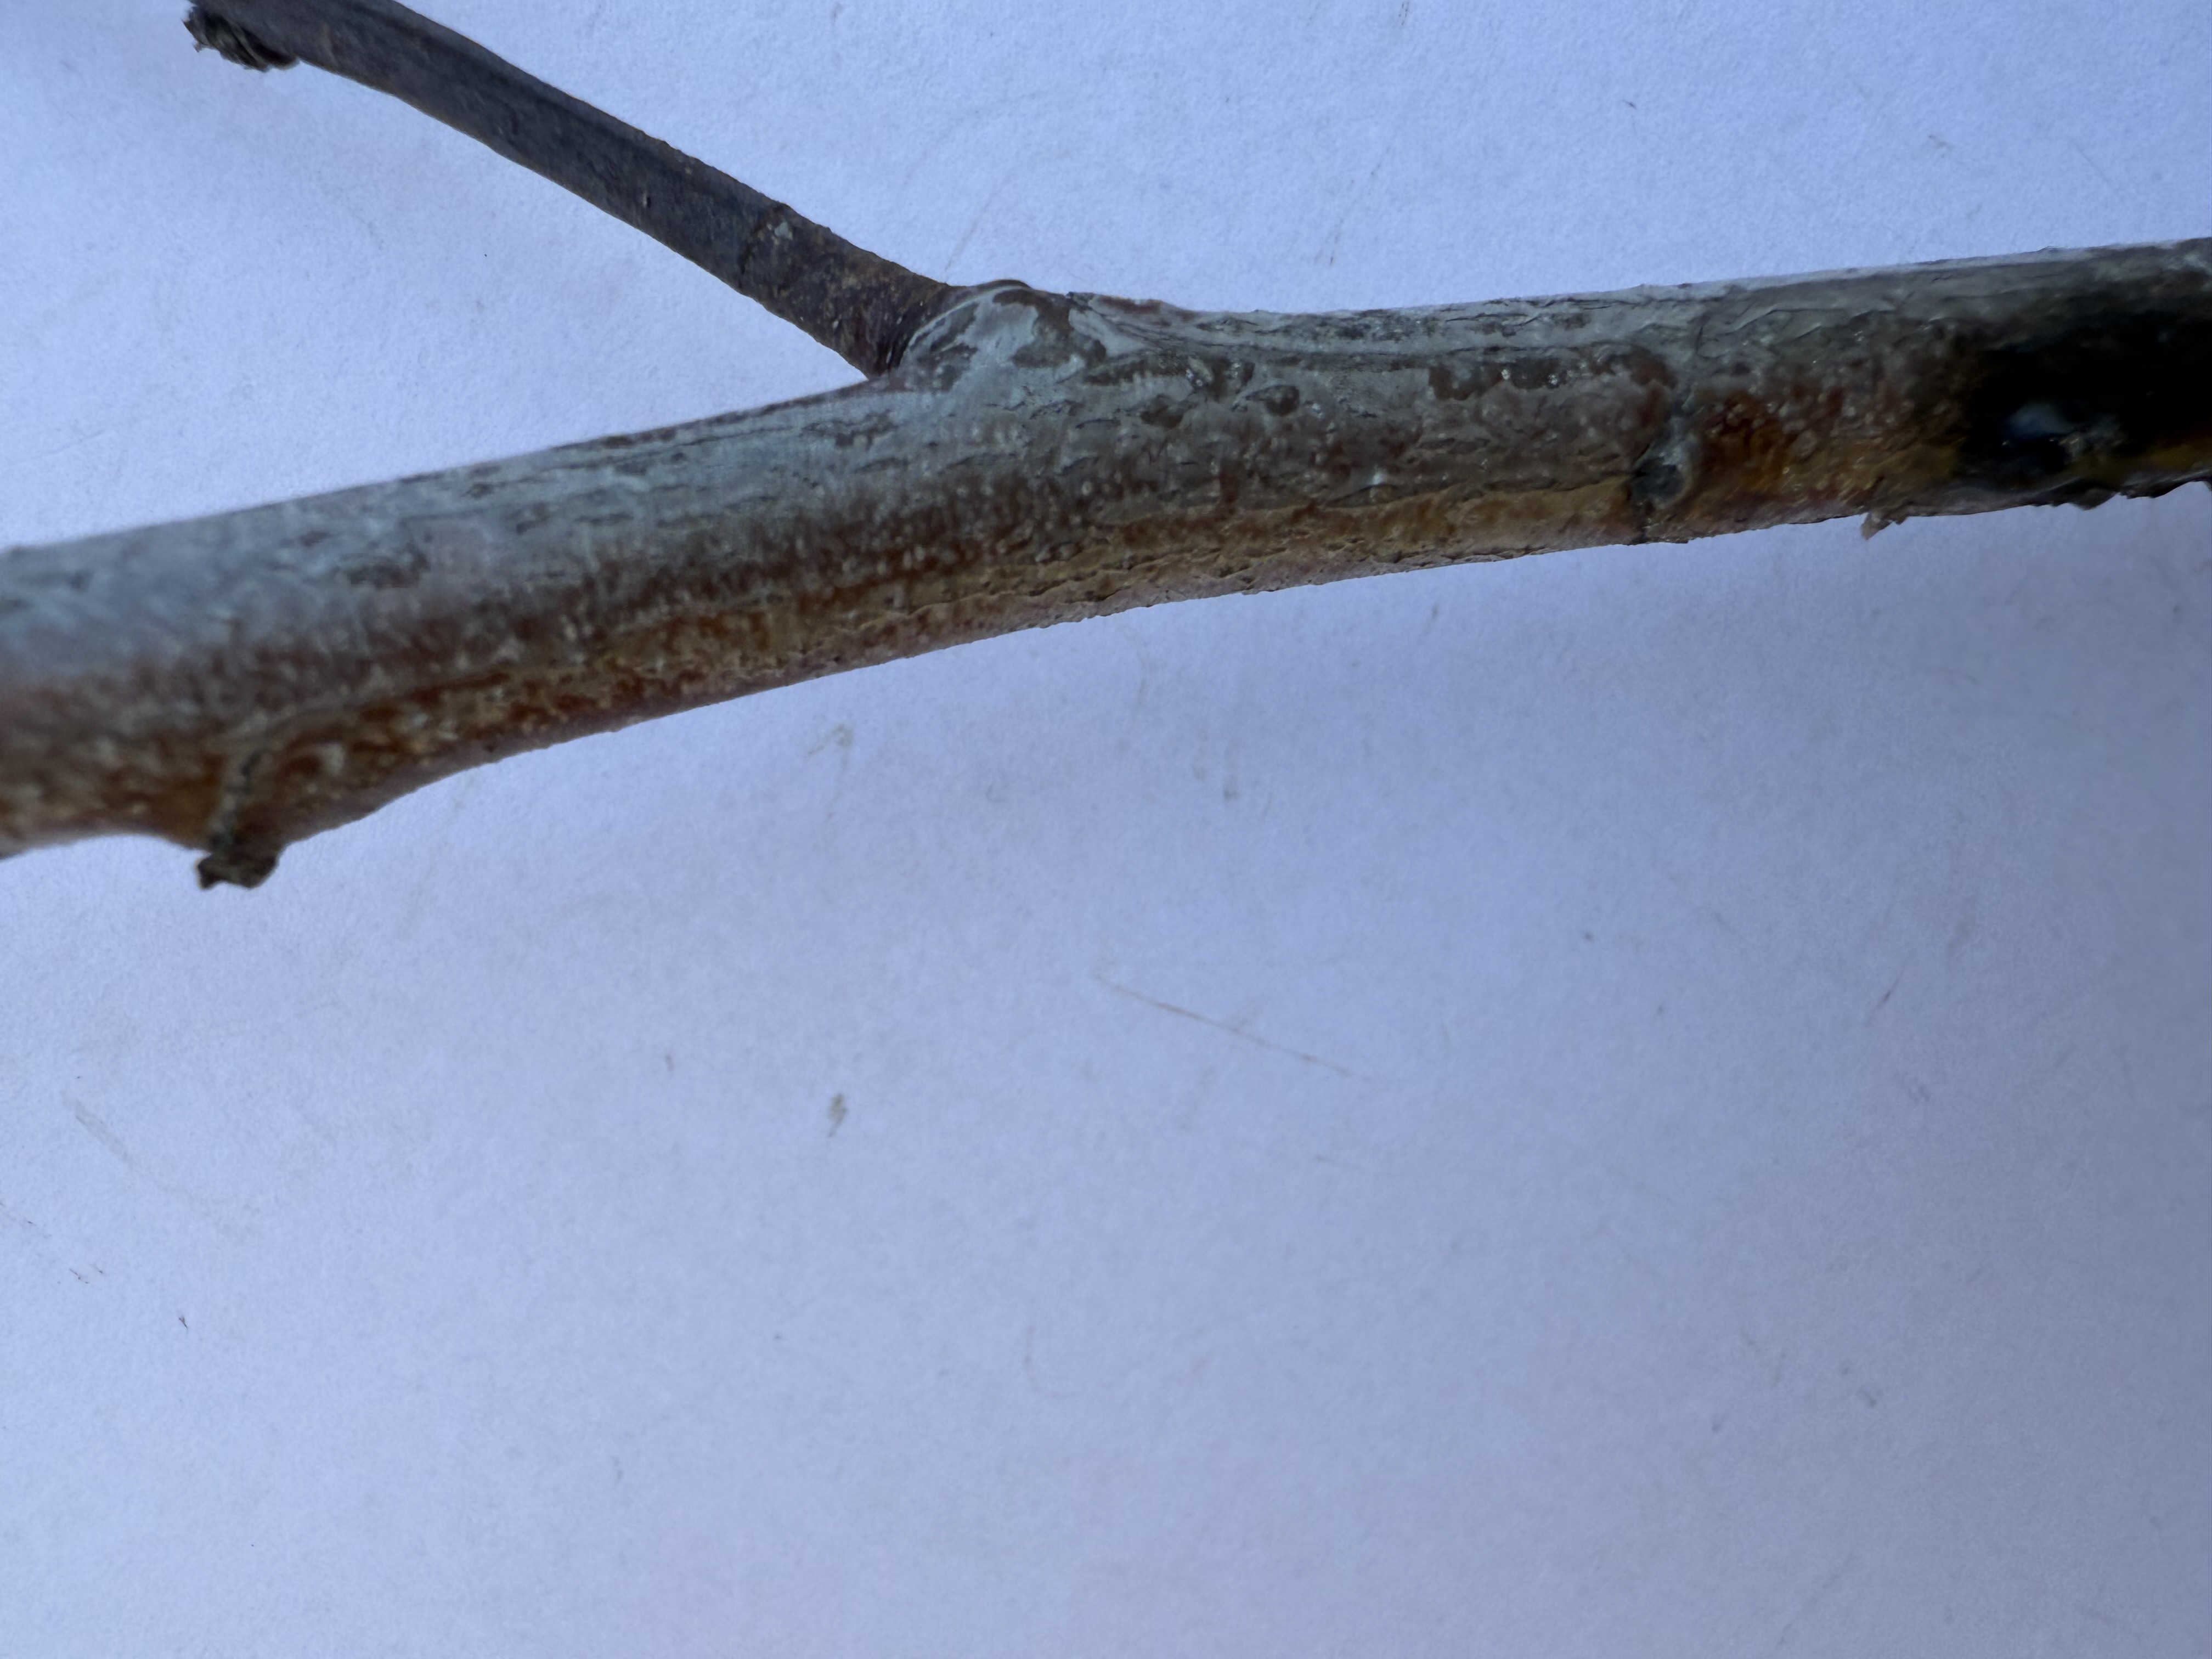
Variety: Red Haven Peach